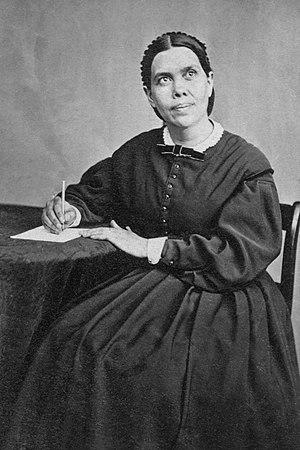
Ellen Gould White, née Harmon, est une chrétienne américaine dont le ministère contribua à fonder, avec Joseph Bates et James White, l'Église adventiste du septième jour. Principale inspiratrice du mouvement, elle fut une guide spirituelle, une revivaliste, une prédicatrice, une missionnaire et une réformatrice militant pour la vie familiale, l'éducation, la santé et une hygiène de vie holistique. Mais elle n'occupa jamais aucune position de direction dans l'Église adventiste.